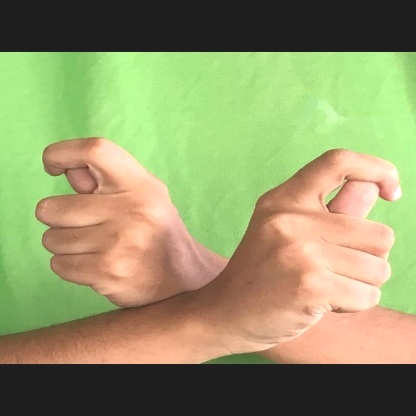
Mudra: Berunda